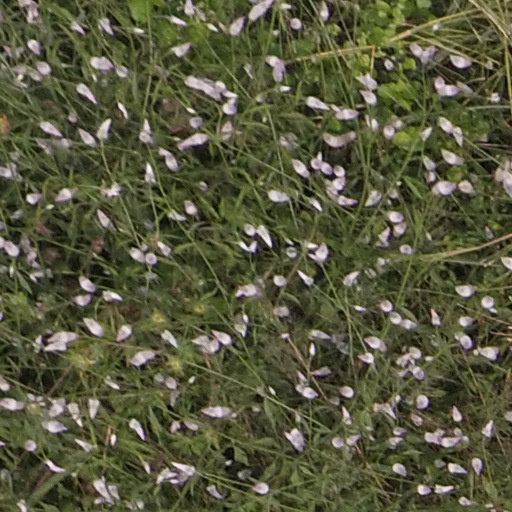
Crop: maize; corn